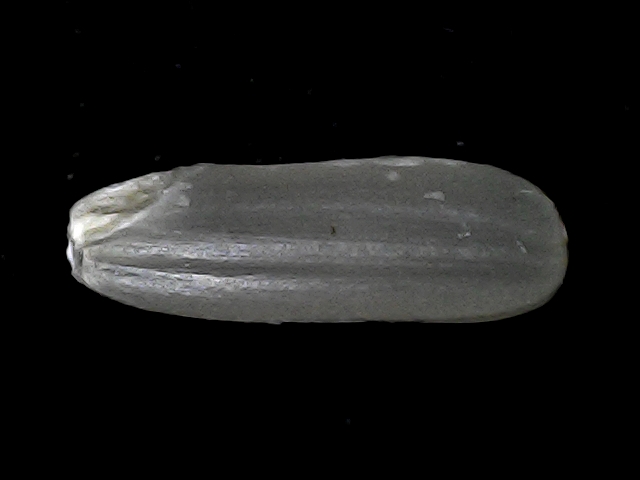
Rice variety: BD49